Frank Mugisha

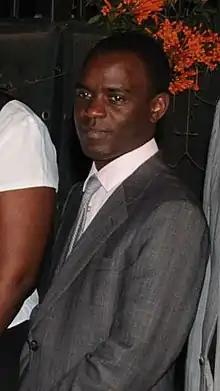
Frank Mugisha in 2012.

Frank Mugisha (born 17 June 1979) is a Ugandan LGBT advocate and Executive Director of Sexual Minorities Uganda (SMUG), who has won the Robert F. Kennedy Human Rights Award and Thorolf Rafto Memorial Prize 2011 for his activism. Mugisha is one of the most prominent advocates for LGBT rights in Uganda.